House of Braganza

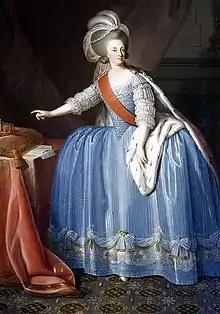
Queen Maria I became the first monarch of Brazil with the creation of the United Kingdom of Portugal, Brazil and the Algarves in 1815.

The fifth Duke, Teodósio I, is remembered for being the personification of the Portuguese Renaissance. A patron of the arts and scholarly noble, Teodósio I maintained the prestige of the House of Braganza, although not leaving a significant mark on the House's history. The Duke notably ceded the Dukedom of Guimarães to Infante Duarte of Portugal as the dowry of his sister, Isabel of Braganza.